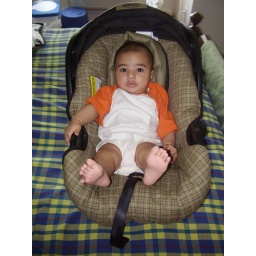
uv in his car seat